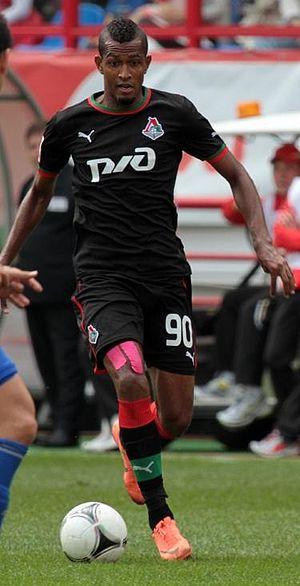
Maicon Marques Bitencourt, né le 18 février 1990, est un footballeur brésilien. Il joue au poste d'attaquant à l'Atlético Mineiro.